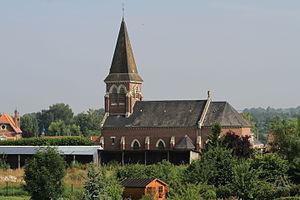
Eglise de Hailles
Hailles est une commune française située dans le département de la Somme, en région Hauts-de-France.